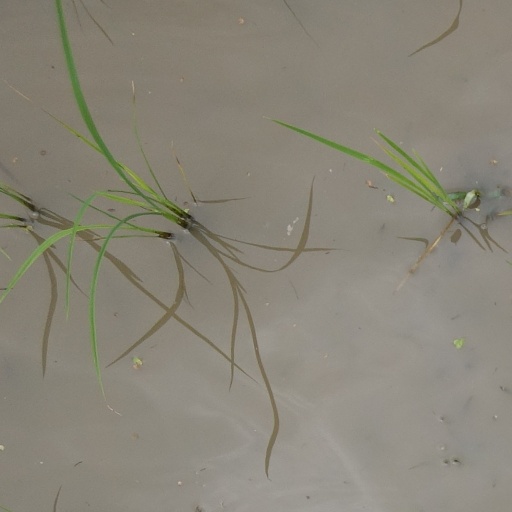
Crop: rice